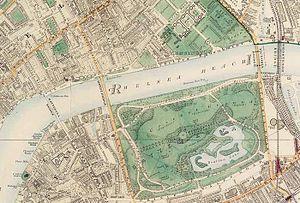
L'Albert Bridge est un pont routier sur la Tamise qui relie Chelsea au nord à Battersea au sud. Conçu et construit par Rowland Mason Ordish en 1873 comme un pont à haubans modifié par le système Ordish-Lefeuvre, il s'est avéré structurellement peu solide. Entre 1884 et 1887, Joseph Bazalgette a donc intégré certains éléments de conception d'un pont suspendu. En 1973, le Conseil du Grand Londres a ajouté deux piles en béton, ce qui a transformé la travée centrale en un simple pont à poutres. En conséquence, le pont est aujourd'hui un hybride inhabituel de trois styles de conception différents. Il s'agit d'un bâtiment classé Grade II* du patrimoine anglais.